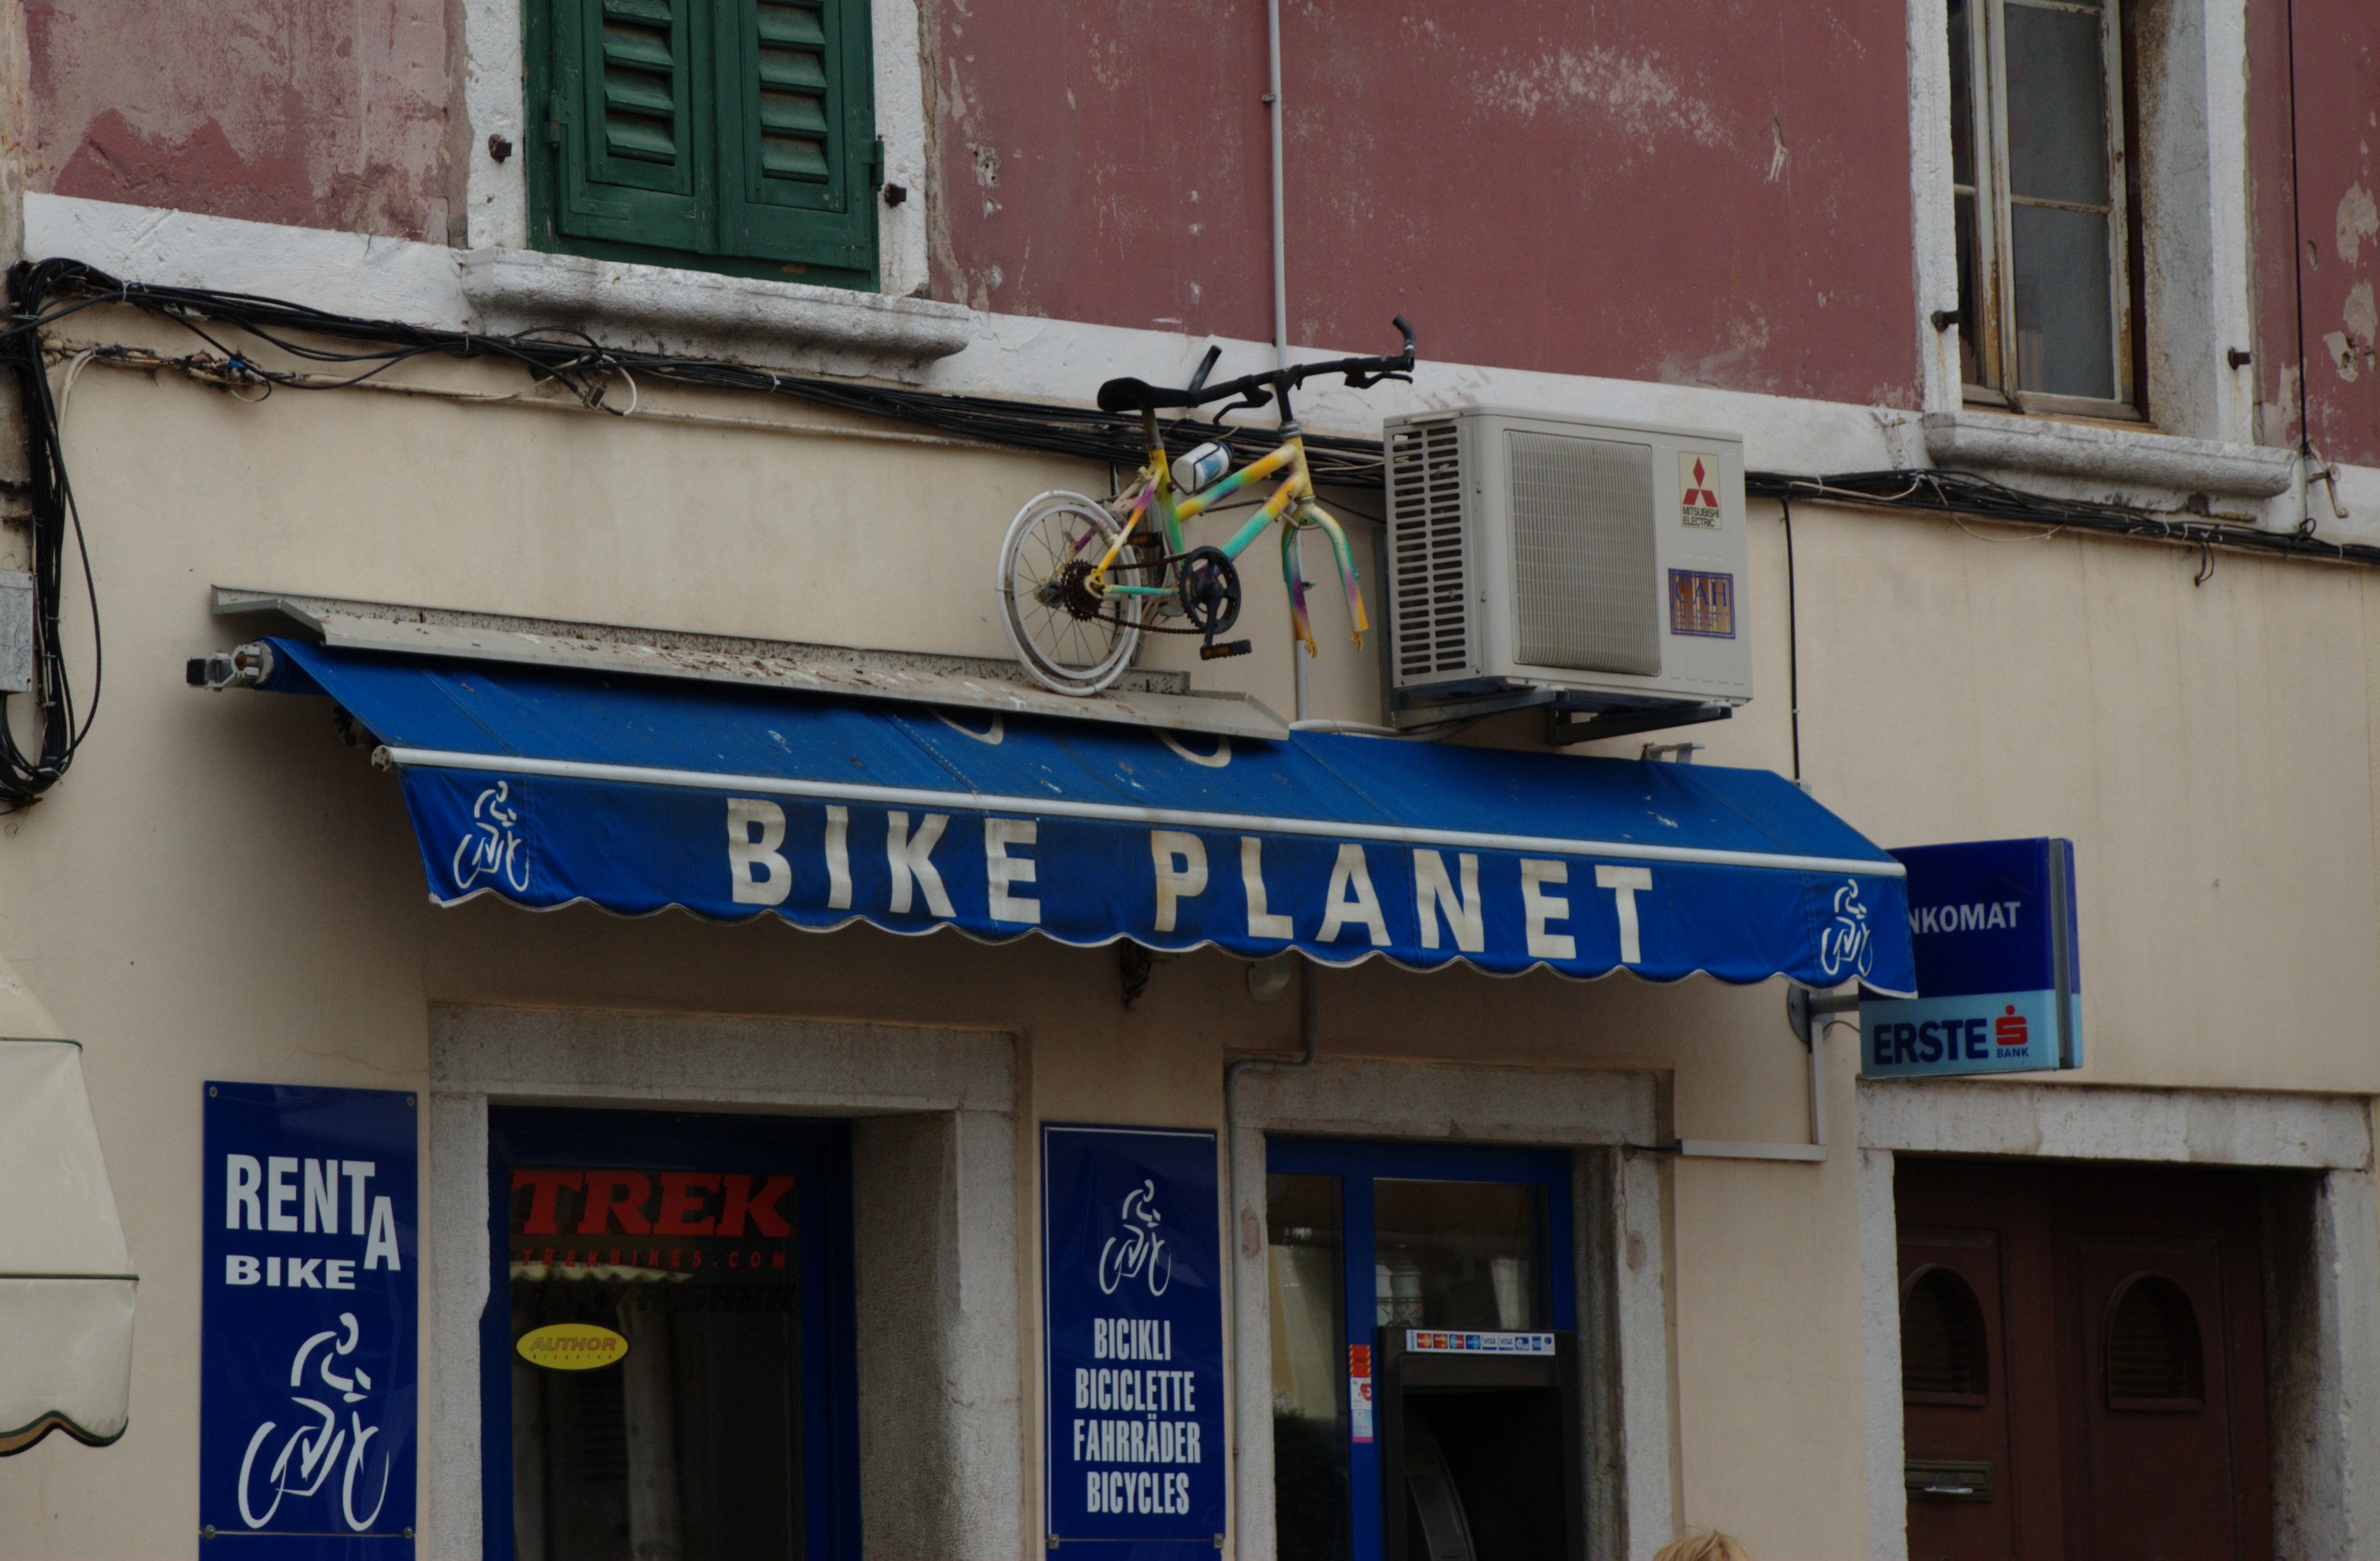
restaurant, sign, nikon, croatia, d80, fabulous, nikond80, rovigno, rovinj